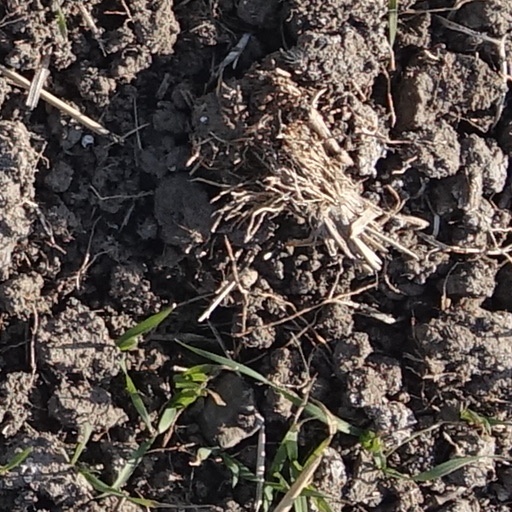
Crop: wheat